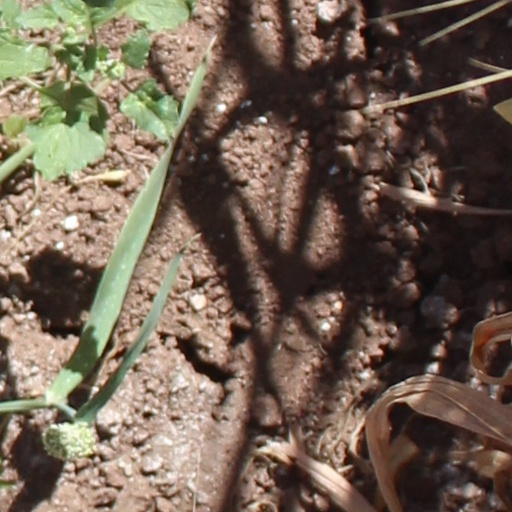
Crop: wheat